Cultural views on the midriff and navel

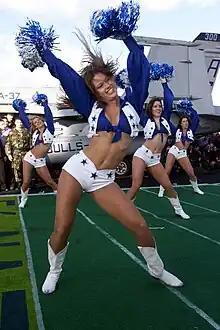
Cheerleading outfits of Dallas Cowboy Cheerleaders

Modern Olympics uniforms began with simple cotton tank tops for women beginning in 1900, when they started competing. In the 1990s, track and field athletes started to wear midriff-baring uniforms.